History of Alicante

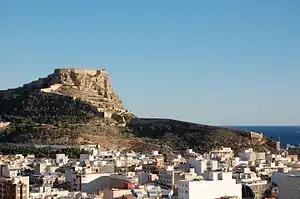
Santa Bárbara Castle at the top of Mount Benacantil

The history of Alicante spans thousands of years. Alicante has been regarded as a strategic military location on the Mediterranean coast of Spain since ancient times. It is protected on the south-west by Cape Santa Pola and on the north-east by Cape Huerta. The fortified complex of Santa Bárbara Castle, the older parts of which were built in the 9th century, dominates the city from a height of 160 m atop Mount Benacantil, a rocky massif overlooking the sea.